Barisal

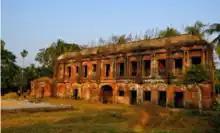
Lakhutia Zamindar Bari

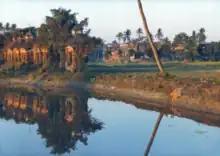
Lakhutia Shiva Temples

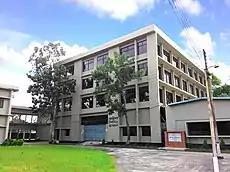
Cotton Spinning Shed of Shaheed Abdur Rab Serniabat Textile Engineering College Barisal.

Barisal's buildings are too diverse to be characterised by any particular architectural style, and have been built over a long period of time.